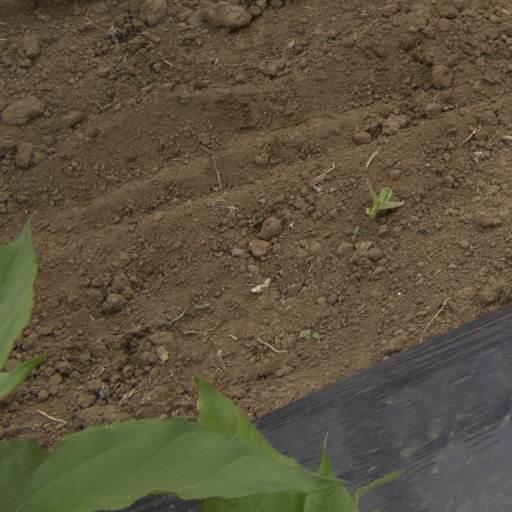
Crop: Jerusalem artichoke